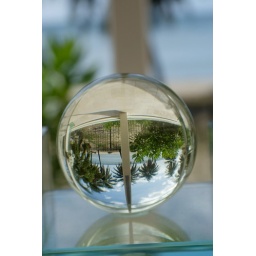
Looking through a crystal ball on the altar of the Arena wedding chapel towards the beach in Guam.